Preceramic period in Belize

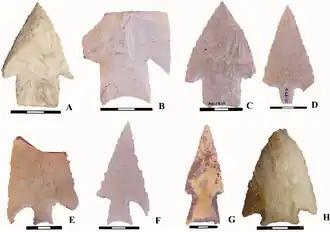
Preceramic projectile points from Belize

Lithic technology during the first part of the Preceramic is characterised mainly by Clovis-style, ie fluted, lanceolate and Fell's Cave-style, ie fluted fishtail, bifaces. Bifaces recovered from Belize and the Maya Lowlands, however, can seldom be reliably radiocarbon dated. A recent exception to this was provided by excavations in Mayahak Cab Pek and Tzibte Yux, rock shelters in southern Belize, which yielded radiocarbon dates of 10450 cal BC10085 cal BC and 8275 cal BC6650 cal BC for one alternately-bevelled biface and three or four possibly Lowe-style stemmed bifaces, respectively. The relationship of these radiocarbon-dated bifaces to others recovered in Belize is not clear. In particular, it is thought that Sawmill-, Allspice-, and Ya'axche-style bifaces may predate the aforementioned ones, but this conjecture remains unconfirmed.